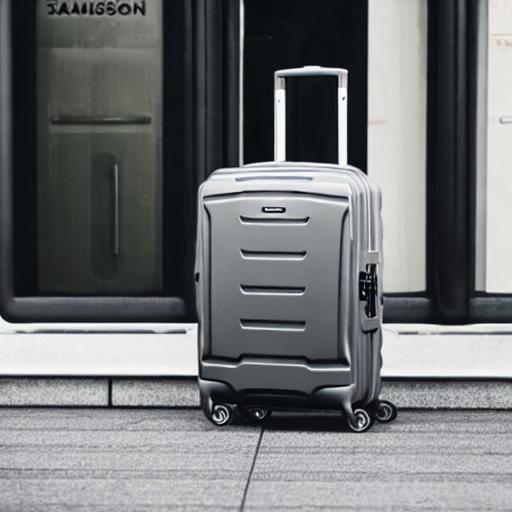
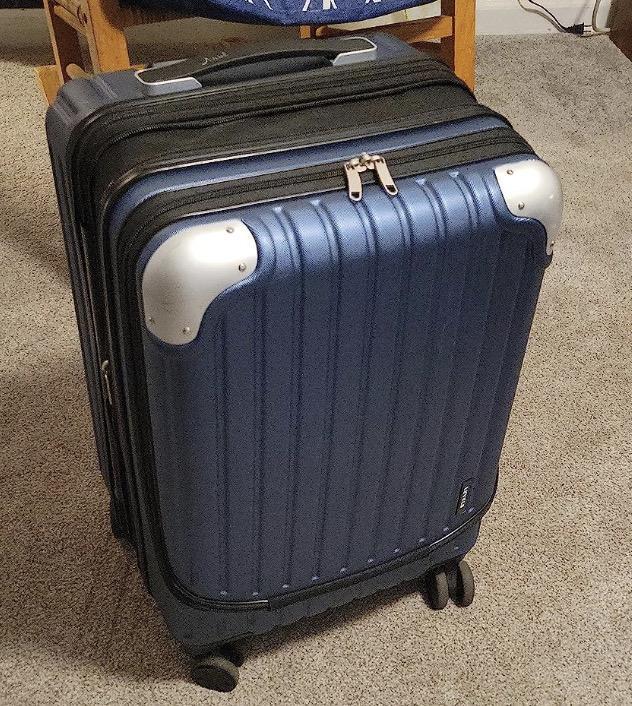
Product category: items_tea
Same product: no